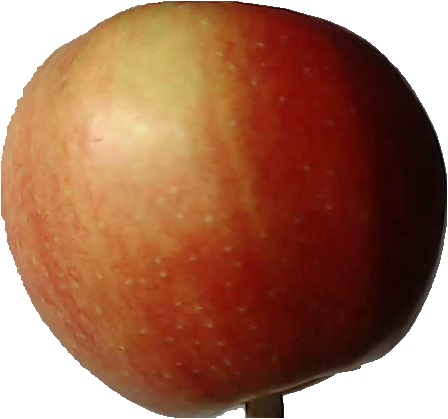
Label: apple_red_2